Östersund

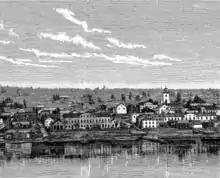
Östersund in the mid-19th century, the church in the picture was the first church in Östersund. When the houses were smaller it dominated the cityscape.

In 1758, the plans were brought back up through an initiative from the chief financial director Pehr Schissler and the proposition did however initiate a new debate whether or not a city was to be established in Jämtland, in order to counteract the trading and faring traditions of Jämtland's farmers. Several other attempts at concentration had previously been taken, and deemed unsatisfactory. Östersund was founded and given its charter by Monarch Gustav III of Sweden on 23 October 1786, shortly after the outskirt of the Odensala farmers' lands were bought for the purpose. Several other places had been suggested, like Huså, the then-largest settlement in Jämtland, along with Krokom, Sunne and Ede outside of Brunflo. Frösön was also a candidate but the lot fell on Östersund, as it was deemed most favourable. The only things actually located in the area at the time were the main road and the bridge to Frösön. Östersund was upon its foundation freed from taxes for a period of 20 years and completely liberated from trade regulations and guild order. In other remote locations of the Nordic region, similar cities were founded, like Reykjavík in Iceland the very same year, Tromsø (1794) in Northern Norway and Tampere (1775) and Kuopio (1782) in the Finnish inland. Östersund is however the only city in present-day Sweden to have been founded in the 18th century.